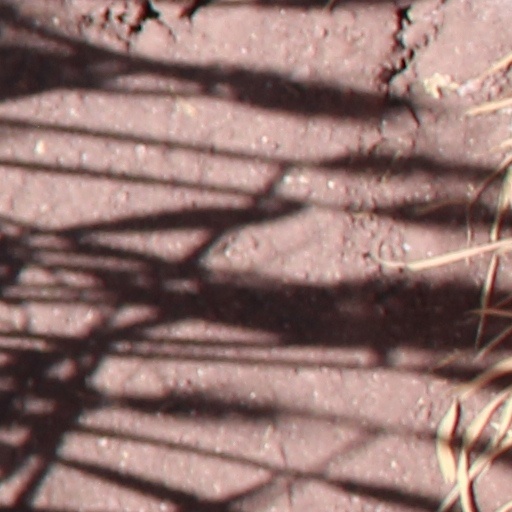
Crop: wheat